Battle of Arnhem (1813)

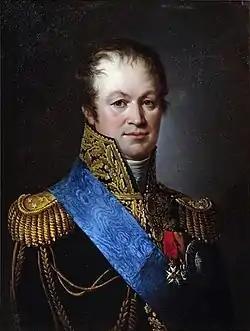
Henri Charpentier

On the morning of 29 November the French began shelling the Prussian positions from artillery pieces sited on the south bank of the Rhine. Oppen soon launched a heavy assault on the French entrenched camp, but after initial success the Prussians were driven back. Charpentier then launched a counterattack and drove Oppen's troops back to Velp. A second attack at noon overran a Prussian outpost at Lichtenbeek House, inflicting 50 casualties. Amey reinforced the French positions outside the entrenched camp. Fearing that MacDonald might launch an attack from Arnhem against his supply line, Bülow ordered Oppen to assault Arnhem the following morning. That day MacDonald returned to Arnhem and saw the size of the Prussian force. He deduced that he would soon face superior forces at Arnhem and that Charpentier was in danger of being trapped. Learning that Molitor abandoned Utrecht and realizing that holding the line of the IJssel was hopeless, MacDonald knew that there was no longer a good reason to hold Arnhem. He instructed Charpentier to withdraw his troops from the city and then returned to Nijmegen.